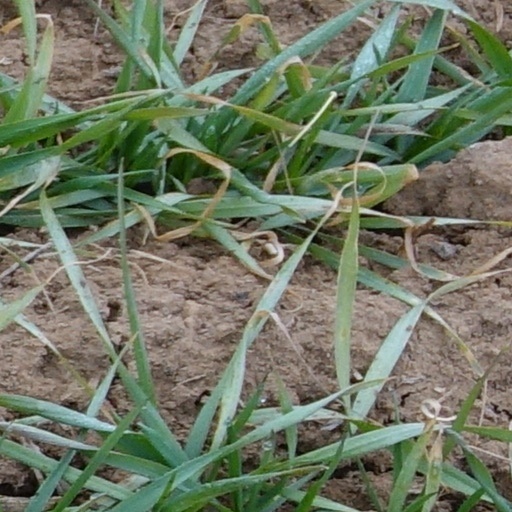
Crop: wheat